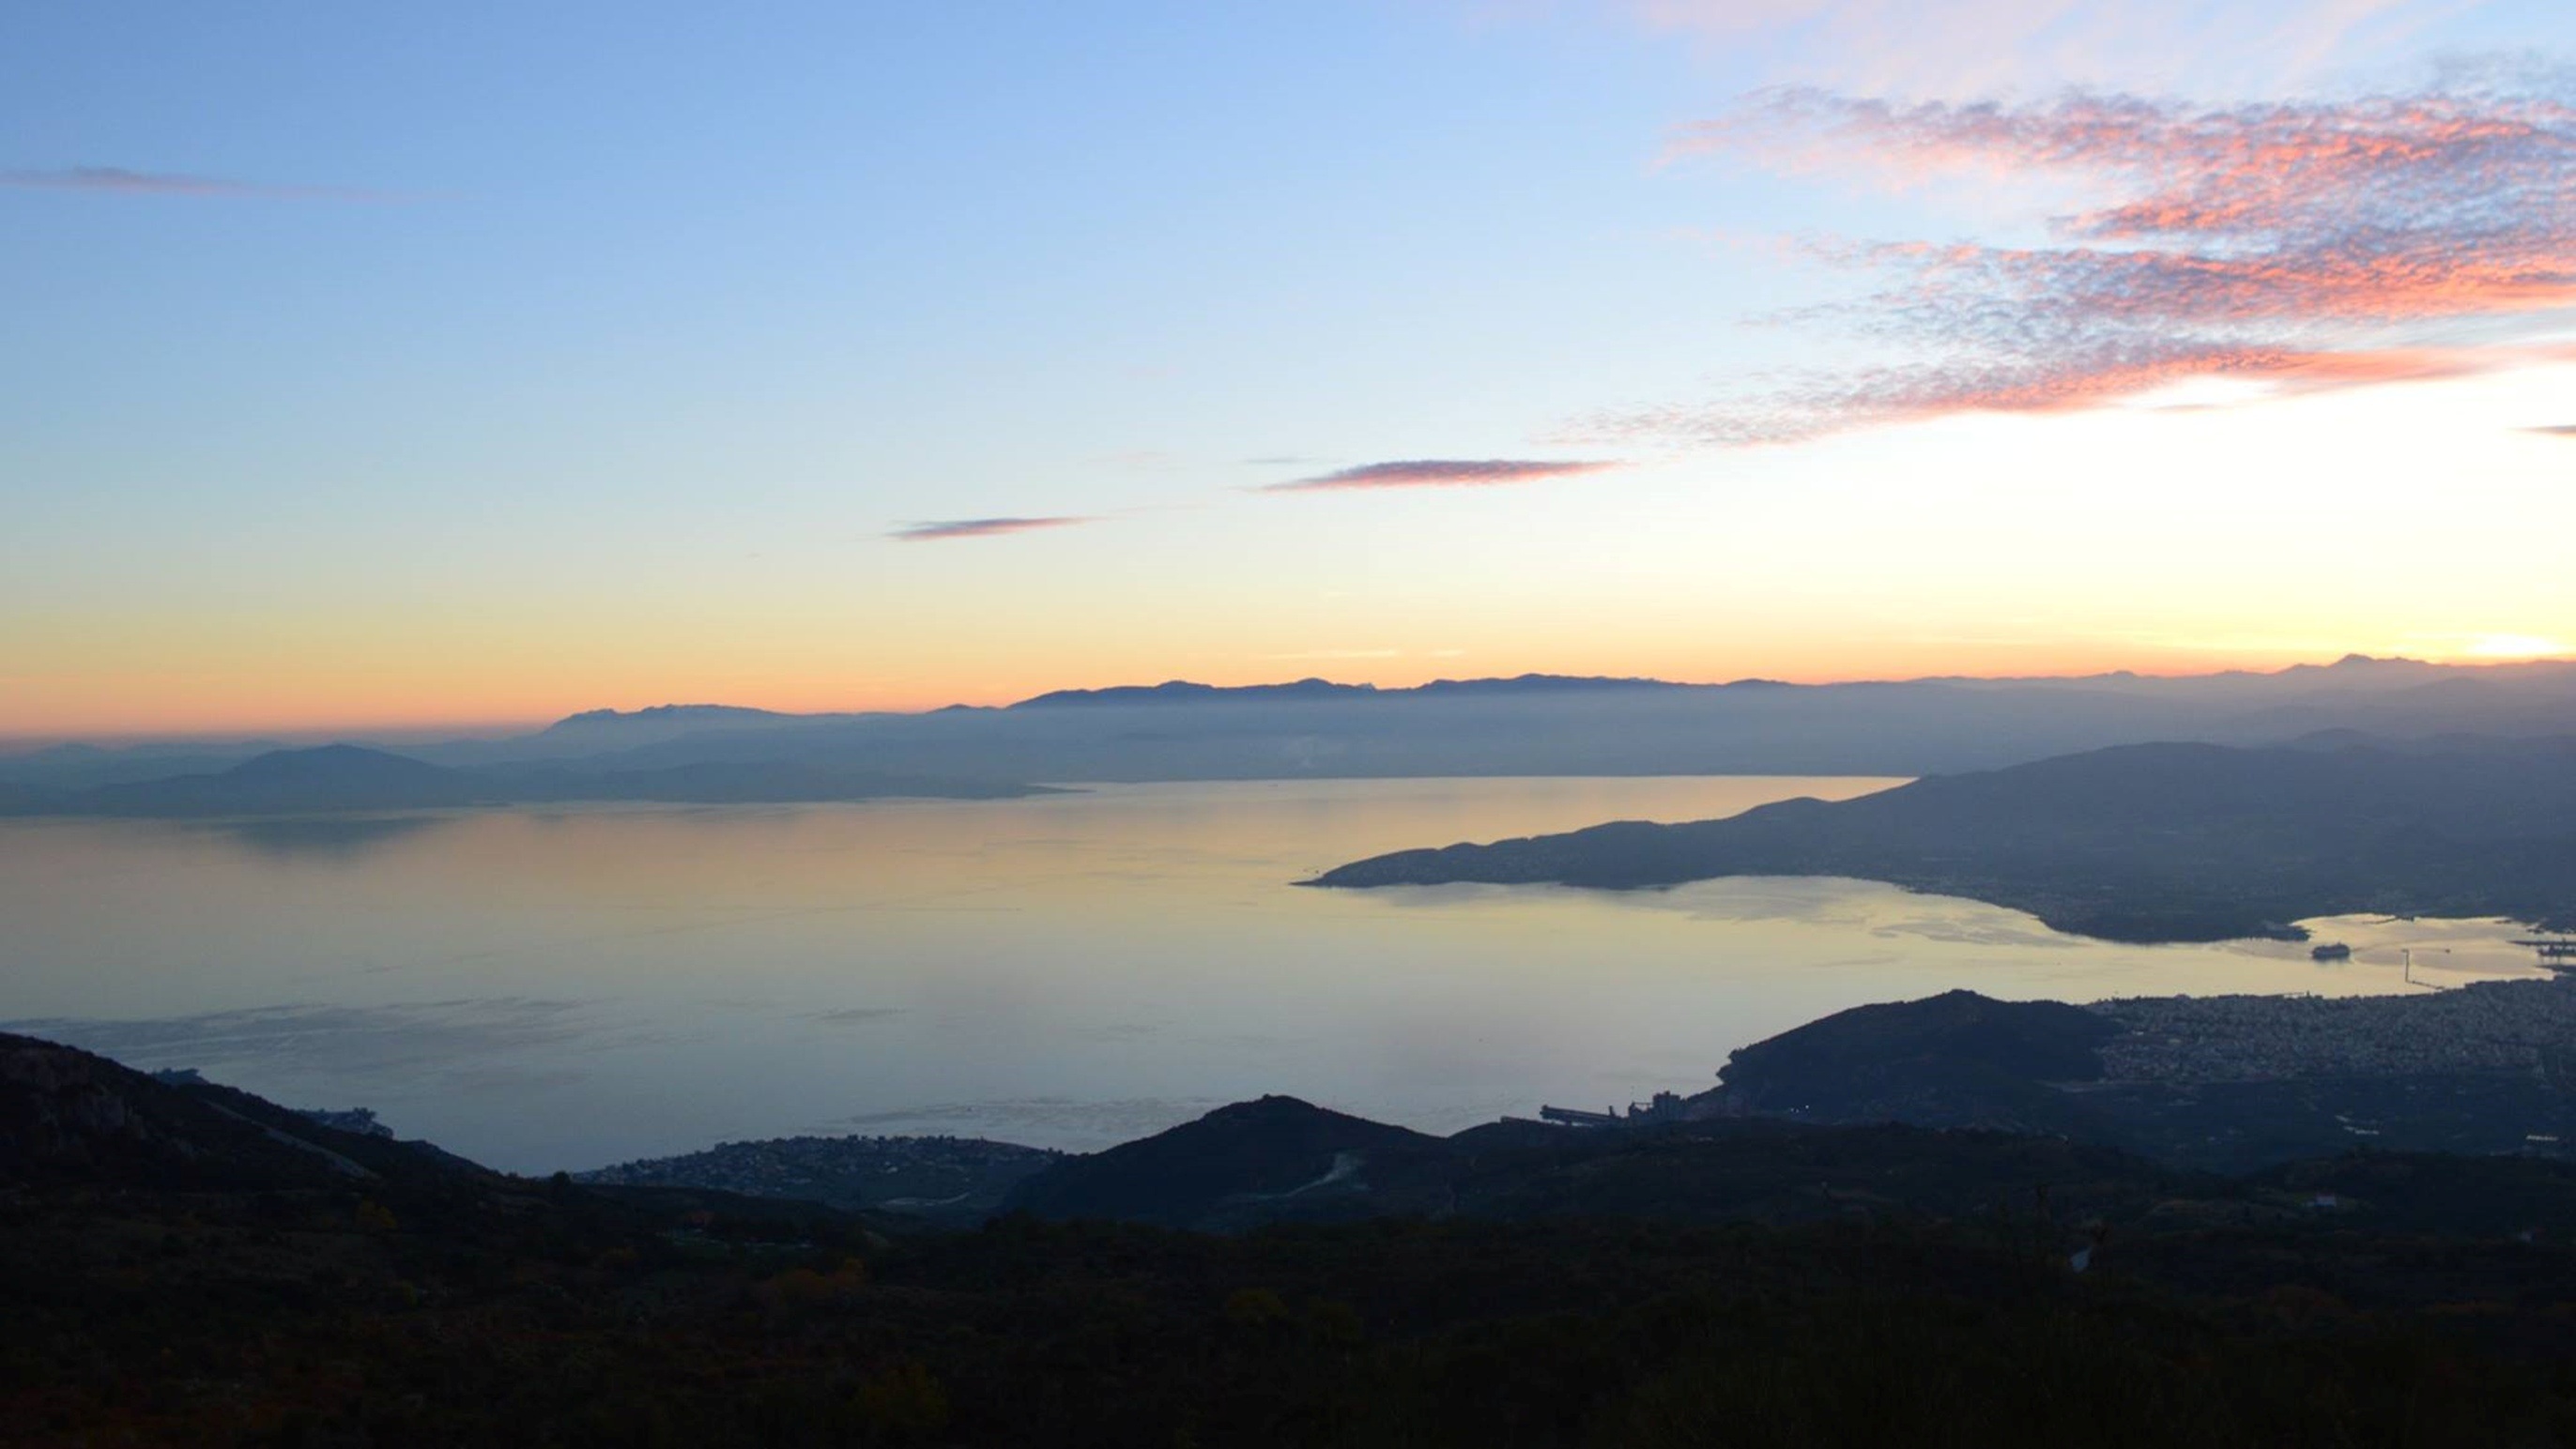
beach, landscape, sea, water, nature, ocean, horizon, mountain, cloud, sky, sunrise, sunset, sunlight, morning, hill, wave, dawn, mountain range, travel, dusk, evening, blue, plain, ocean wave, sunny, loch, sky clouds, afterglow, sunny sky, blue sky background, atmospheric phenomenon, mountainous landforms